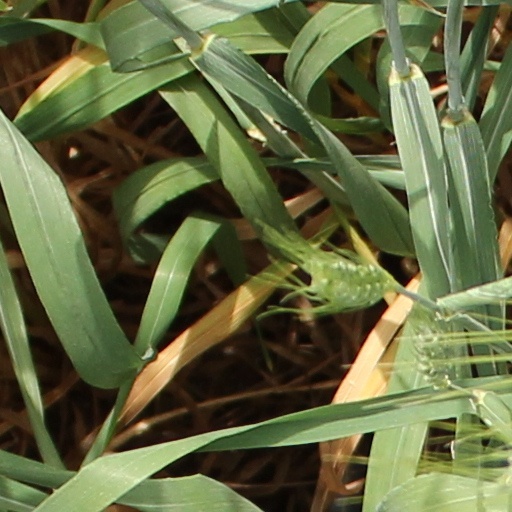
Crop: wheat